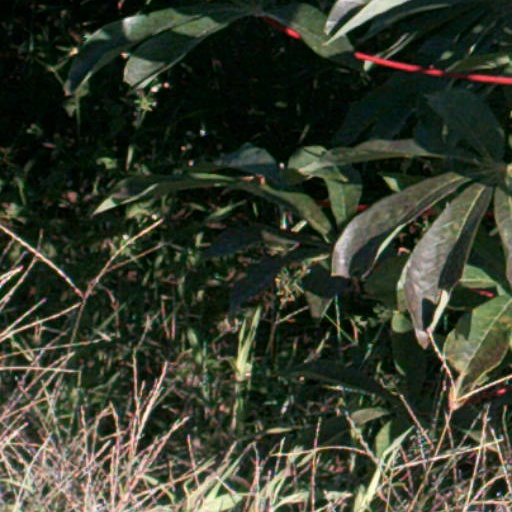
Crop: cassava